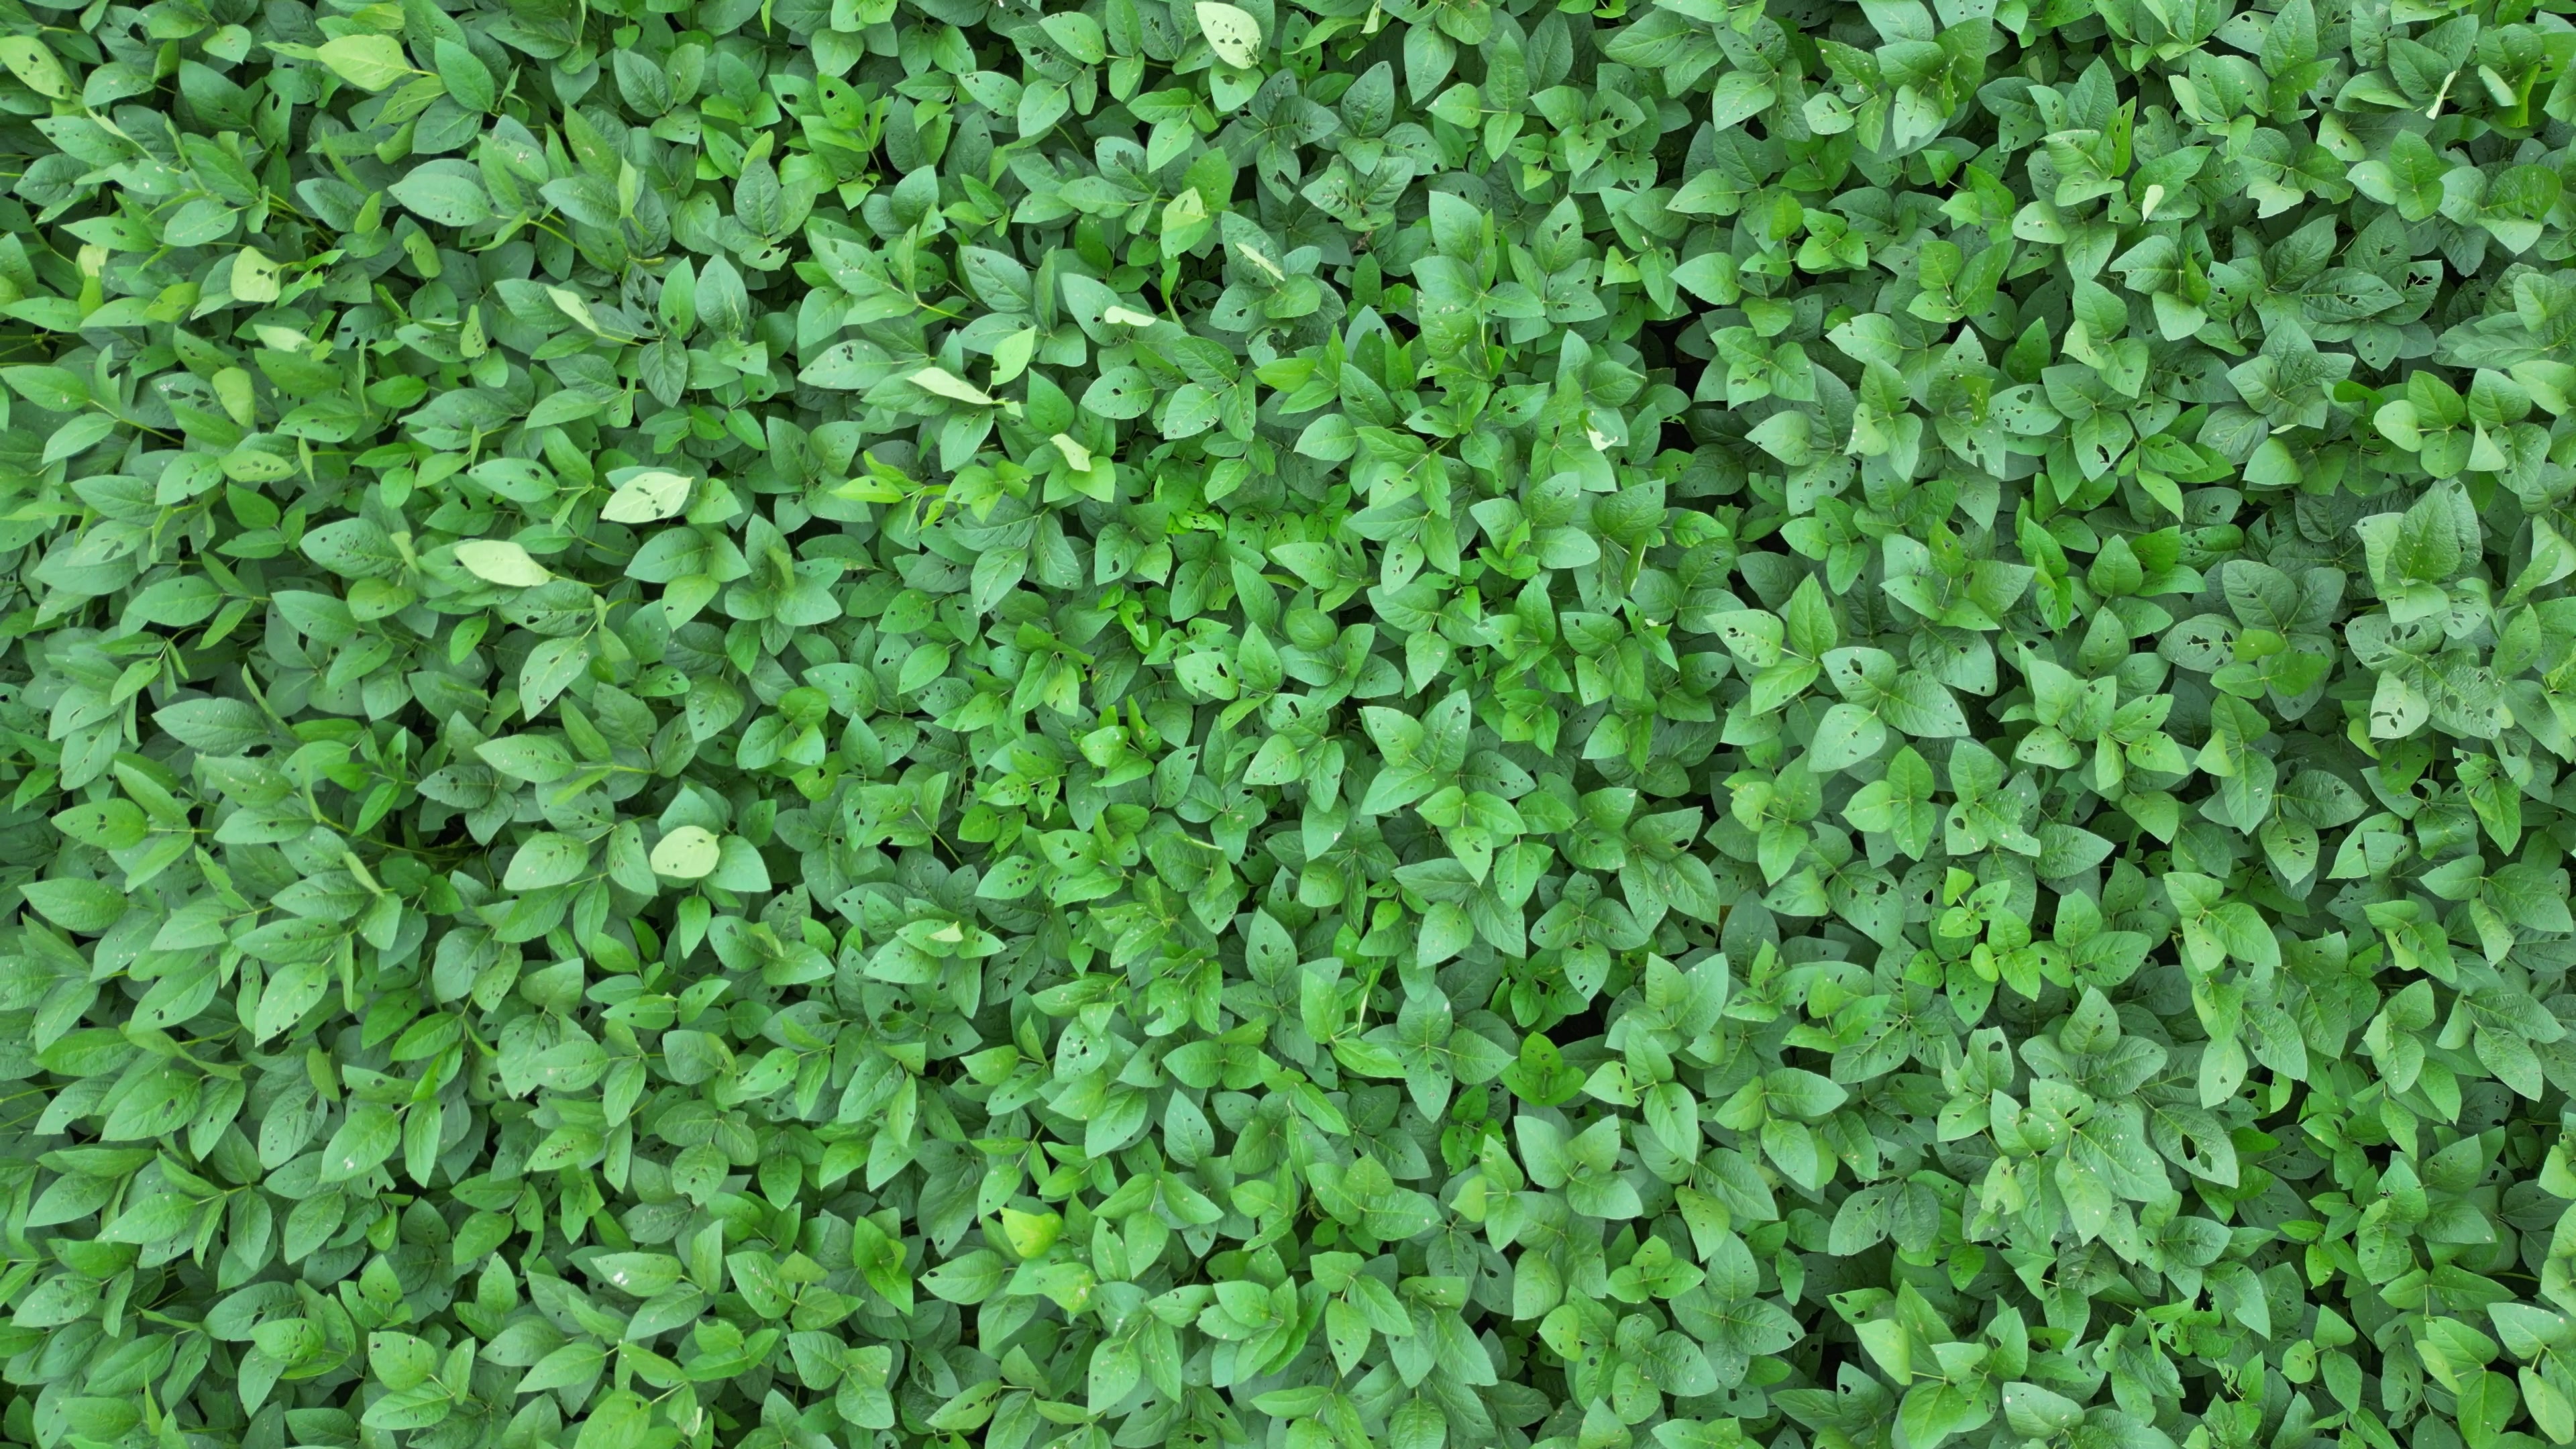
Label: Semilooper_Pest